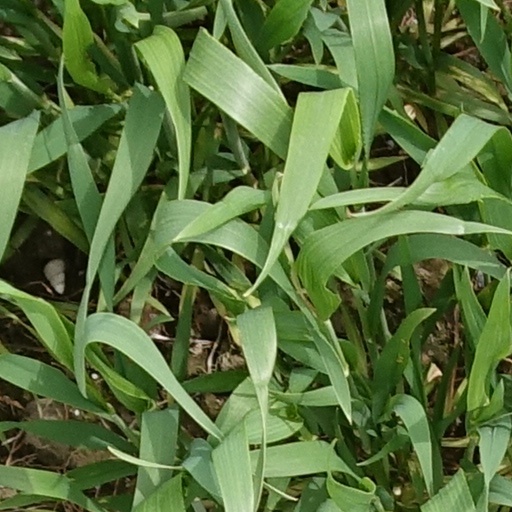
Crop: wheat